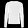
Label: Pullover